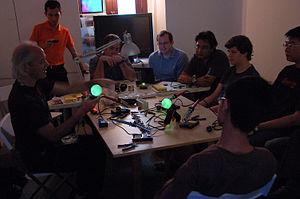
Mitch Altman est un hacker et inventeur, connu pour être le cofondateur de 3ware. Il est connu pour son travail sur la réalité augmentée à VPL Research et a inventé le TV-B-Gone.